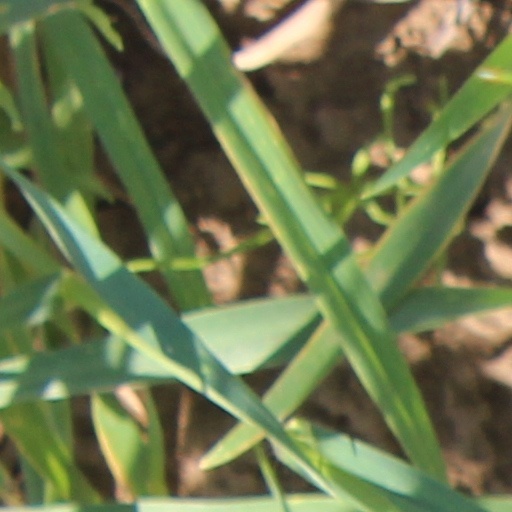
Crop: wheat